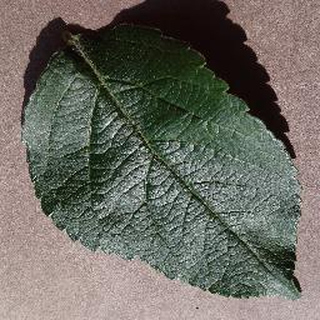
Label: healthy_apple